Sean Casey (filmmaker)

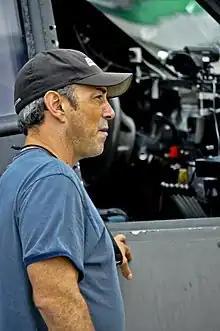
Casey in 2011

Sean Cameron Casey (born December 28, 1967) is an American IMAX filmmaker and storm chaser who appeared in the Discovery Channel reality television series "Storm Chasers". Casey created an IMAX film called "Tornado Alley" about chasing tornadoes and had to build the Tornado Intercept Vehicle (TIV) and the Tornado Intercept Vehicle 2 (TIV2) to film inside a tornado.